Jamshid Nassiri

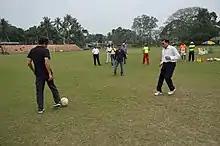
Nassiri (in left) showing his skills with legendary manager Syed Nayeemuddin at a football workshop in Baruipur, South 24 Parganas, February 2016.

Nassiri enjoyed his playing days in India and began his coaching career in the Mumbai Super Division side Bengal Mumbai. He managed the club from 1998 to 2001 and helped them winning the Rovers Cup alongside Mumbai Super Division league in 1998. In 2003, Nassiri was appointed as technical director of Wari Athletic Club, which was then promoted to Calcutta Football League Super Division.